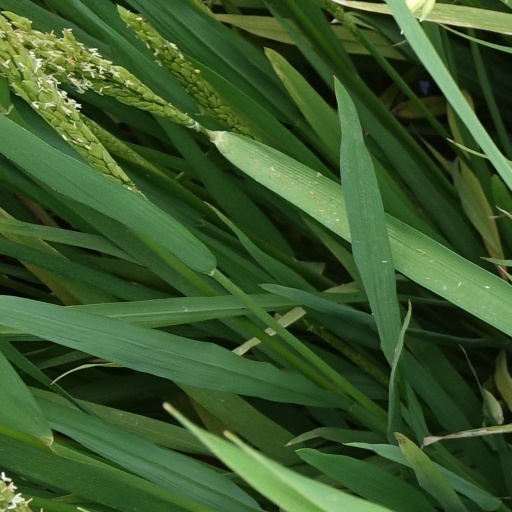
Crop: rice